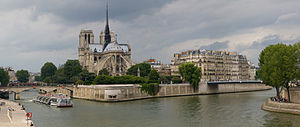
Île de la Cité
Notre Dame de Paris på Île de la Cité set fra øst
Île de la Cité er en af to naturlige øer i Seinen i byen Paris. Øen er centrum i byen og er det sted hvor den middelalderlige by blev grundlagt.